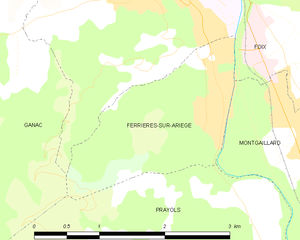
Carte des communes françaises: Ferrières-sur-Ariège
Ferrières-sur-Ariège est une commune française située dans le département de l'Ariège en région Occitanie.